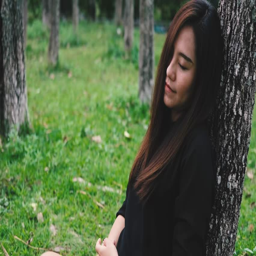
a beautiful woman sitting and sleeping by the tree with green forest background